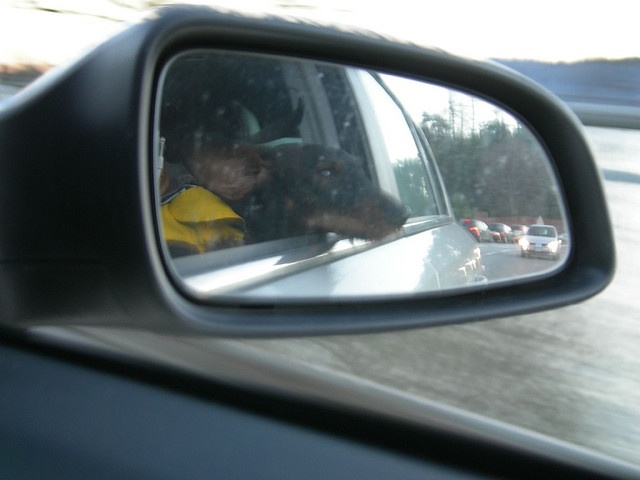
the reflection of a dog looking out a car window
A dog is pictured in a car's side-view mirror.
a dog leaning out of the window of a car reflected in the cars side mirror
A rear view mirror reflecting traffic on a busy street.
A dog looking out the car window as seen in the side mirror.